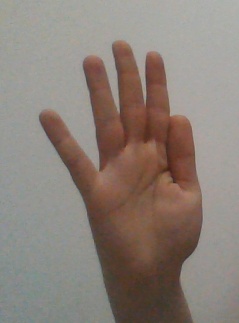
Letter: sheen